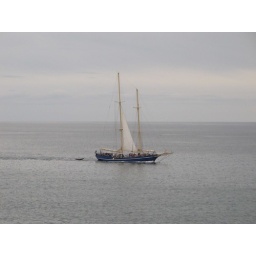
Sailing boat off the coast near Praia de Gale (Gale Beach), Portugal